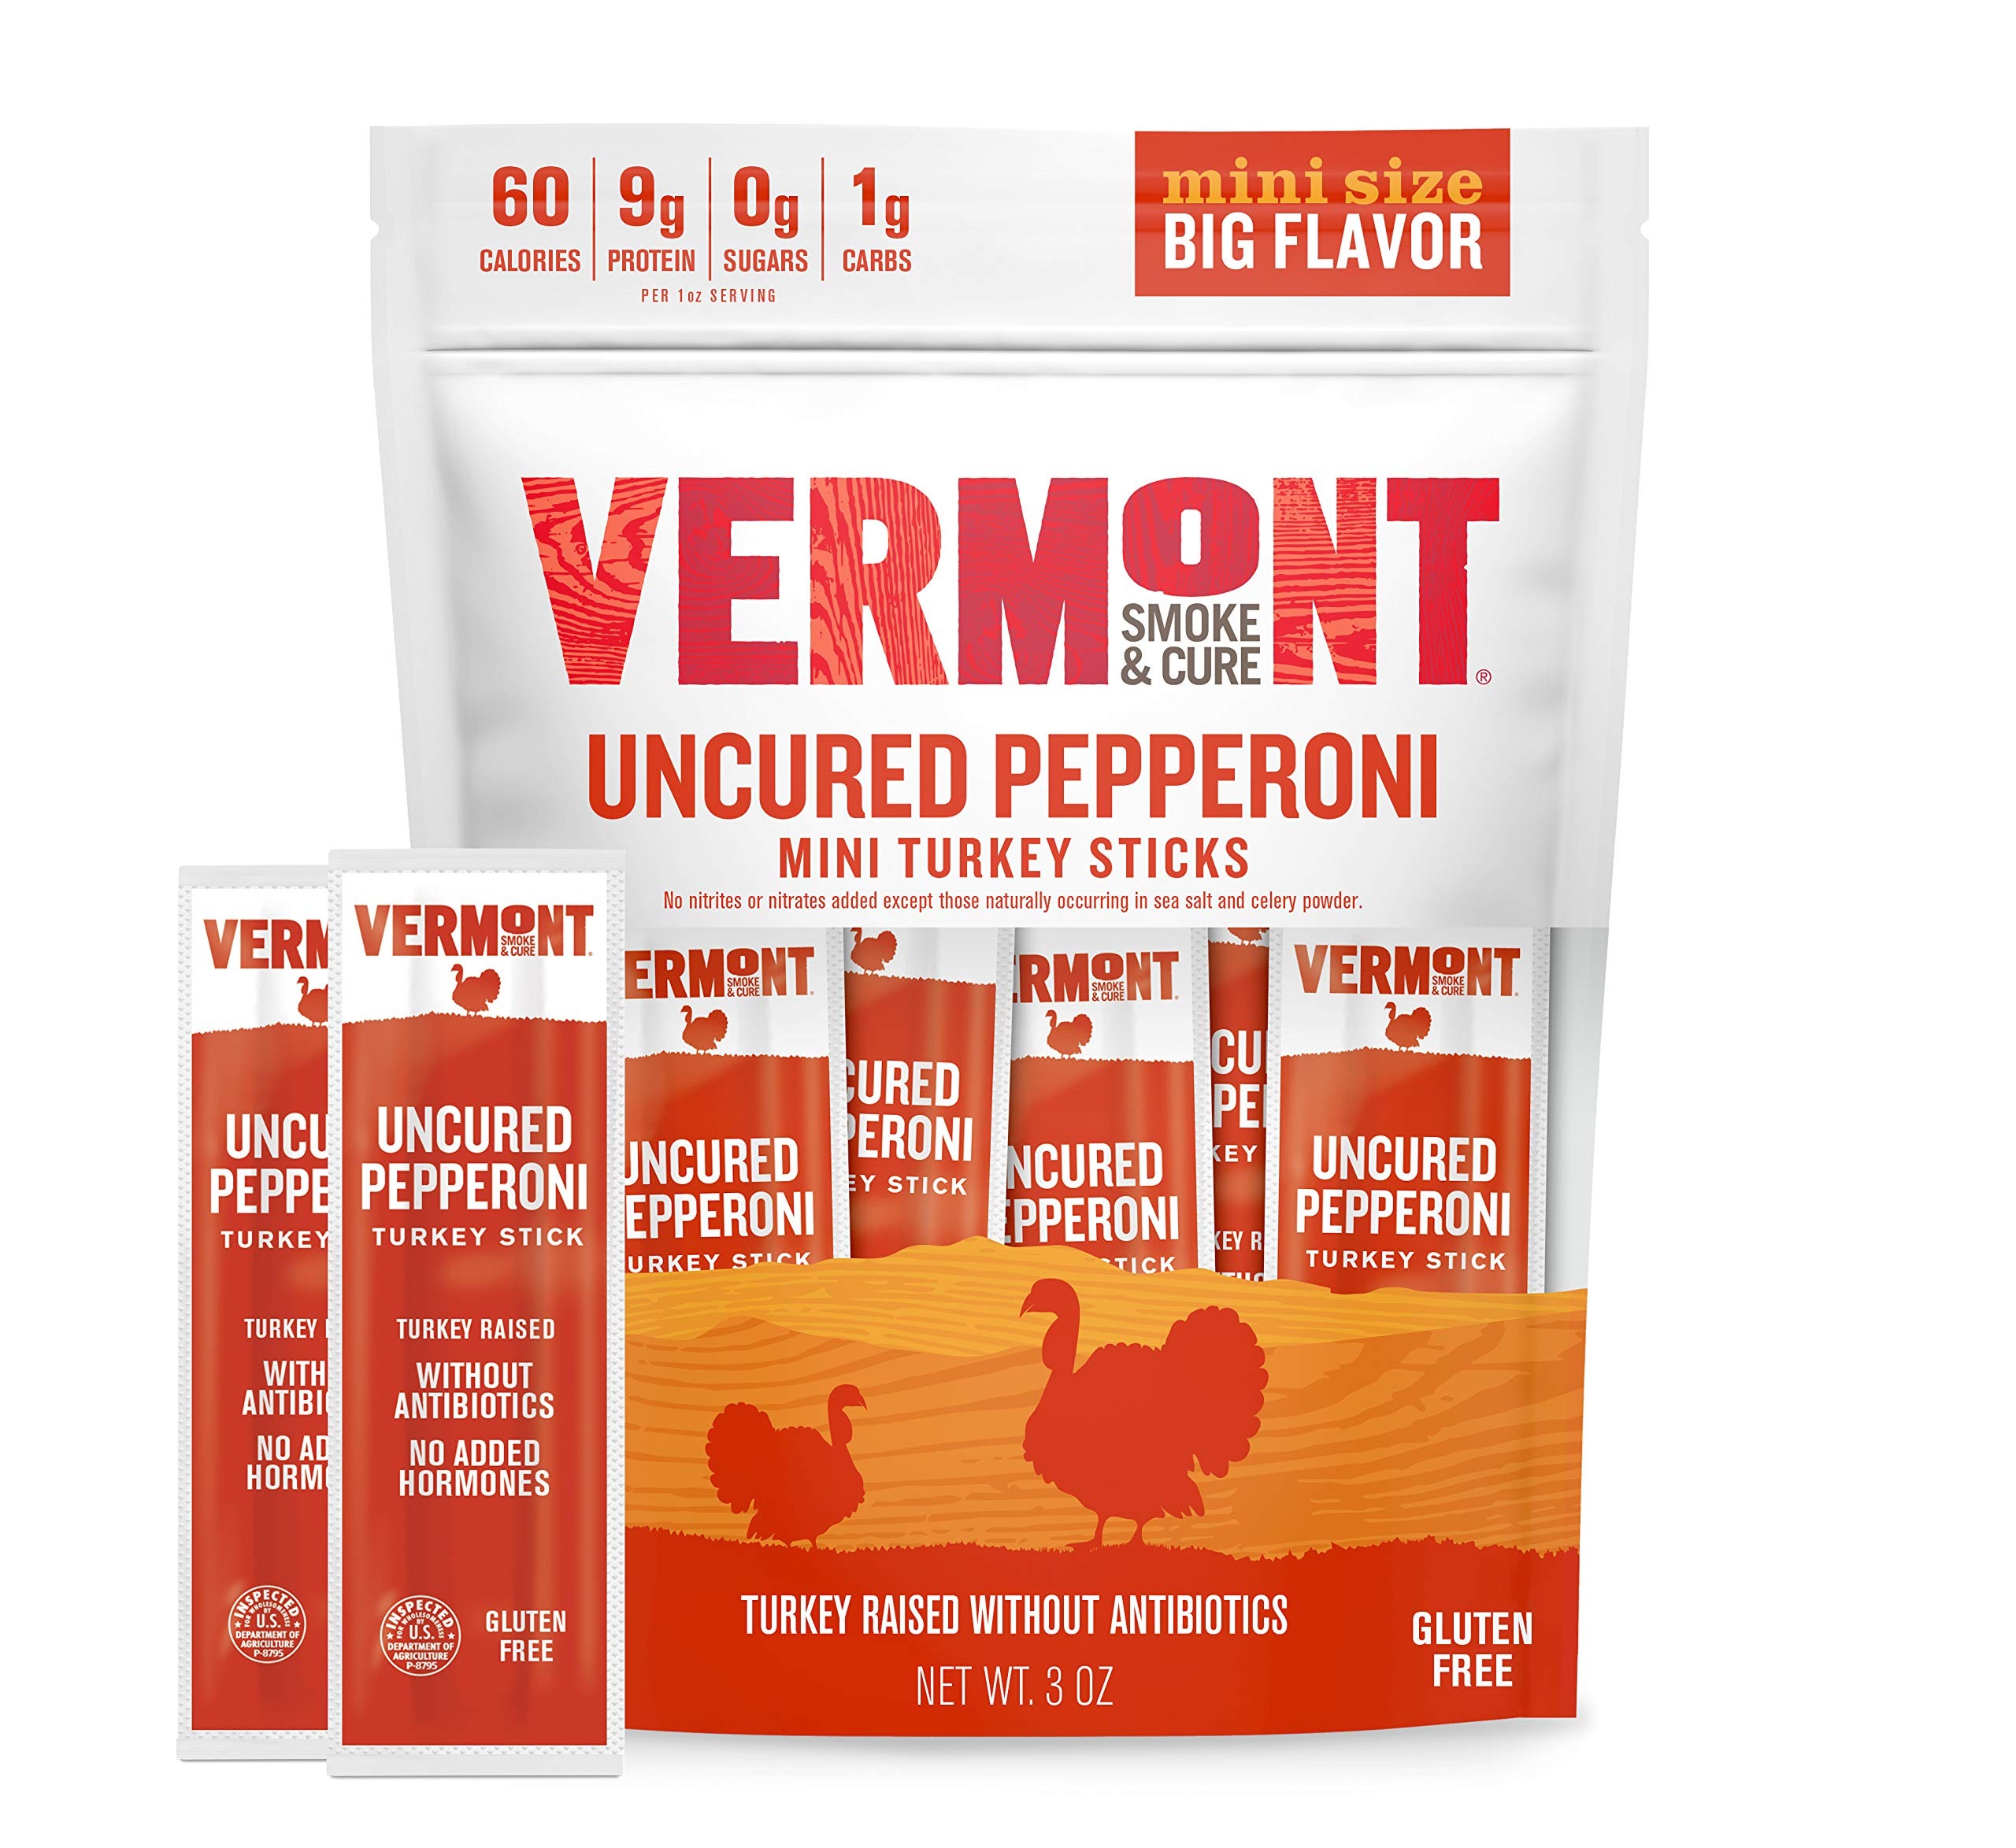
Item Name: Vermont Smoke & Cure Mini Jerky Stick Go Pack, Turkey, Antibiotic Free, Gluten Free, Uncured Pepperoni, Great Keto Snack, High in Protein, Low Sugar, 0.5oz Meat Sticks, 3oz Pack
Bullet Point 1: Turkey raised free of antibiotics or added hormones
Bullet Point 2: 5g protein, 35 calories, 1g carbs, 115mg sodium-per .5 oz stick
Bullet Point 3: No MSG, no added sodium nitrite, no nuts, no dairy, no gluten or artificial preservatives
Bullet Point 4: Paleo-friendly, low carb, low calorie, high protein on the go meat snack
Bullet Point 5: Packed in a highly portable, re-sealable pouch
Value: 3.0
Unit: Ounce

Price: 6.24